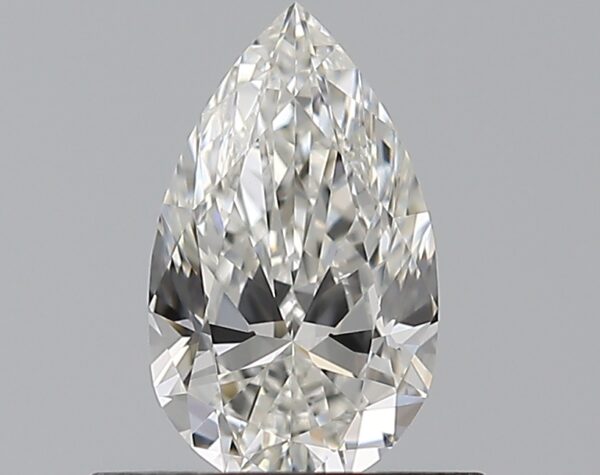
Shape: pear
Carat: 0.52
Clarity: VVS2
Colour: G
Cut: EX
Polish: EX
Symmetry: VG
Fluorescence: N
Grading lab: GIA
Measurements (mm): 7.32 x 4.34 x 2.63